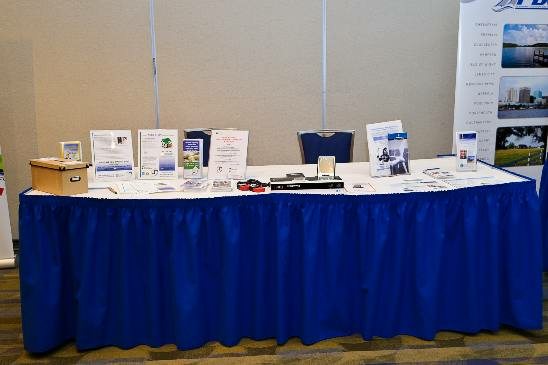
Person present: No